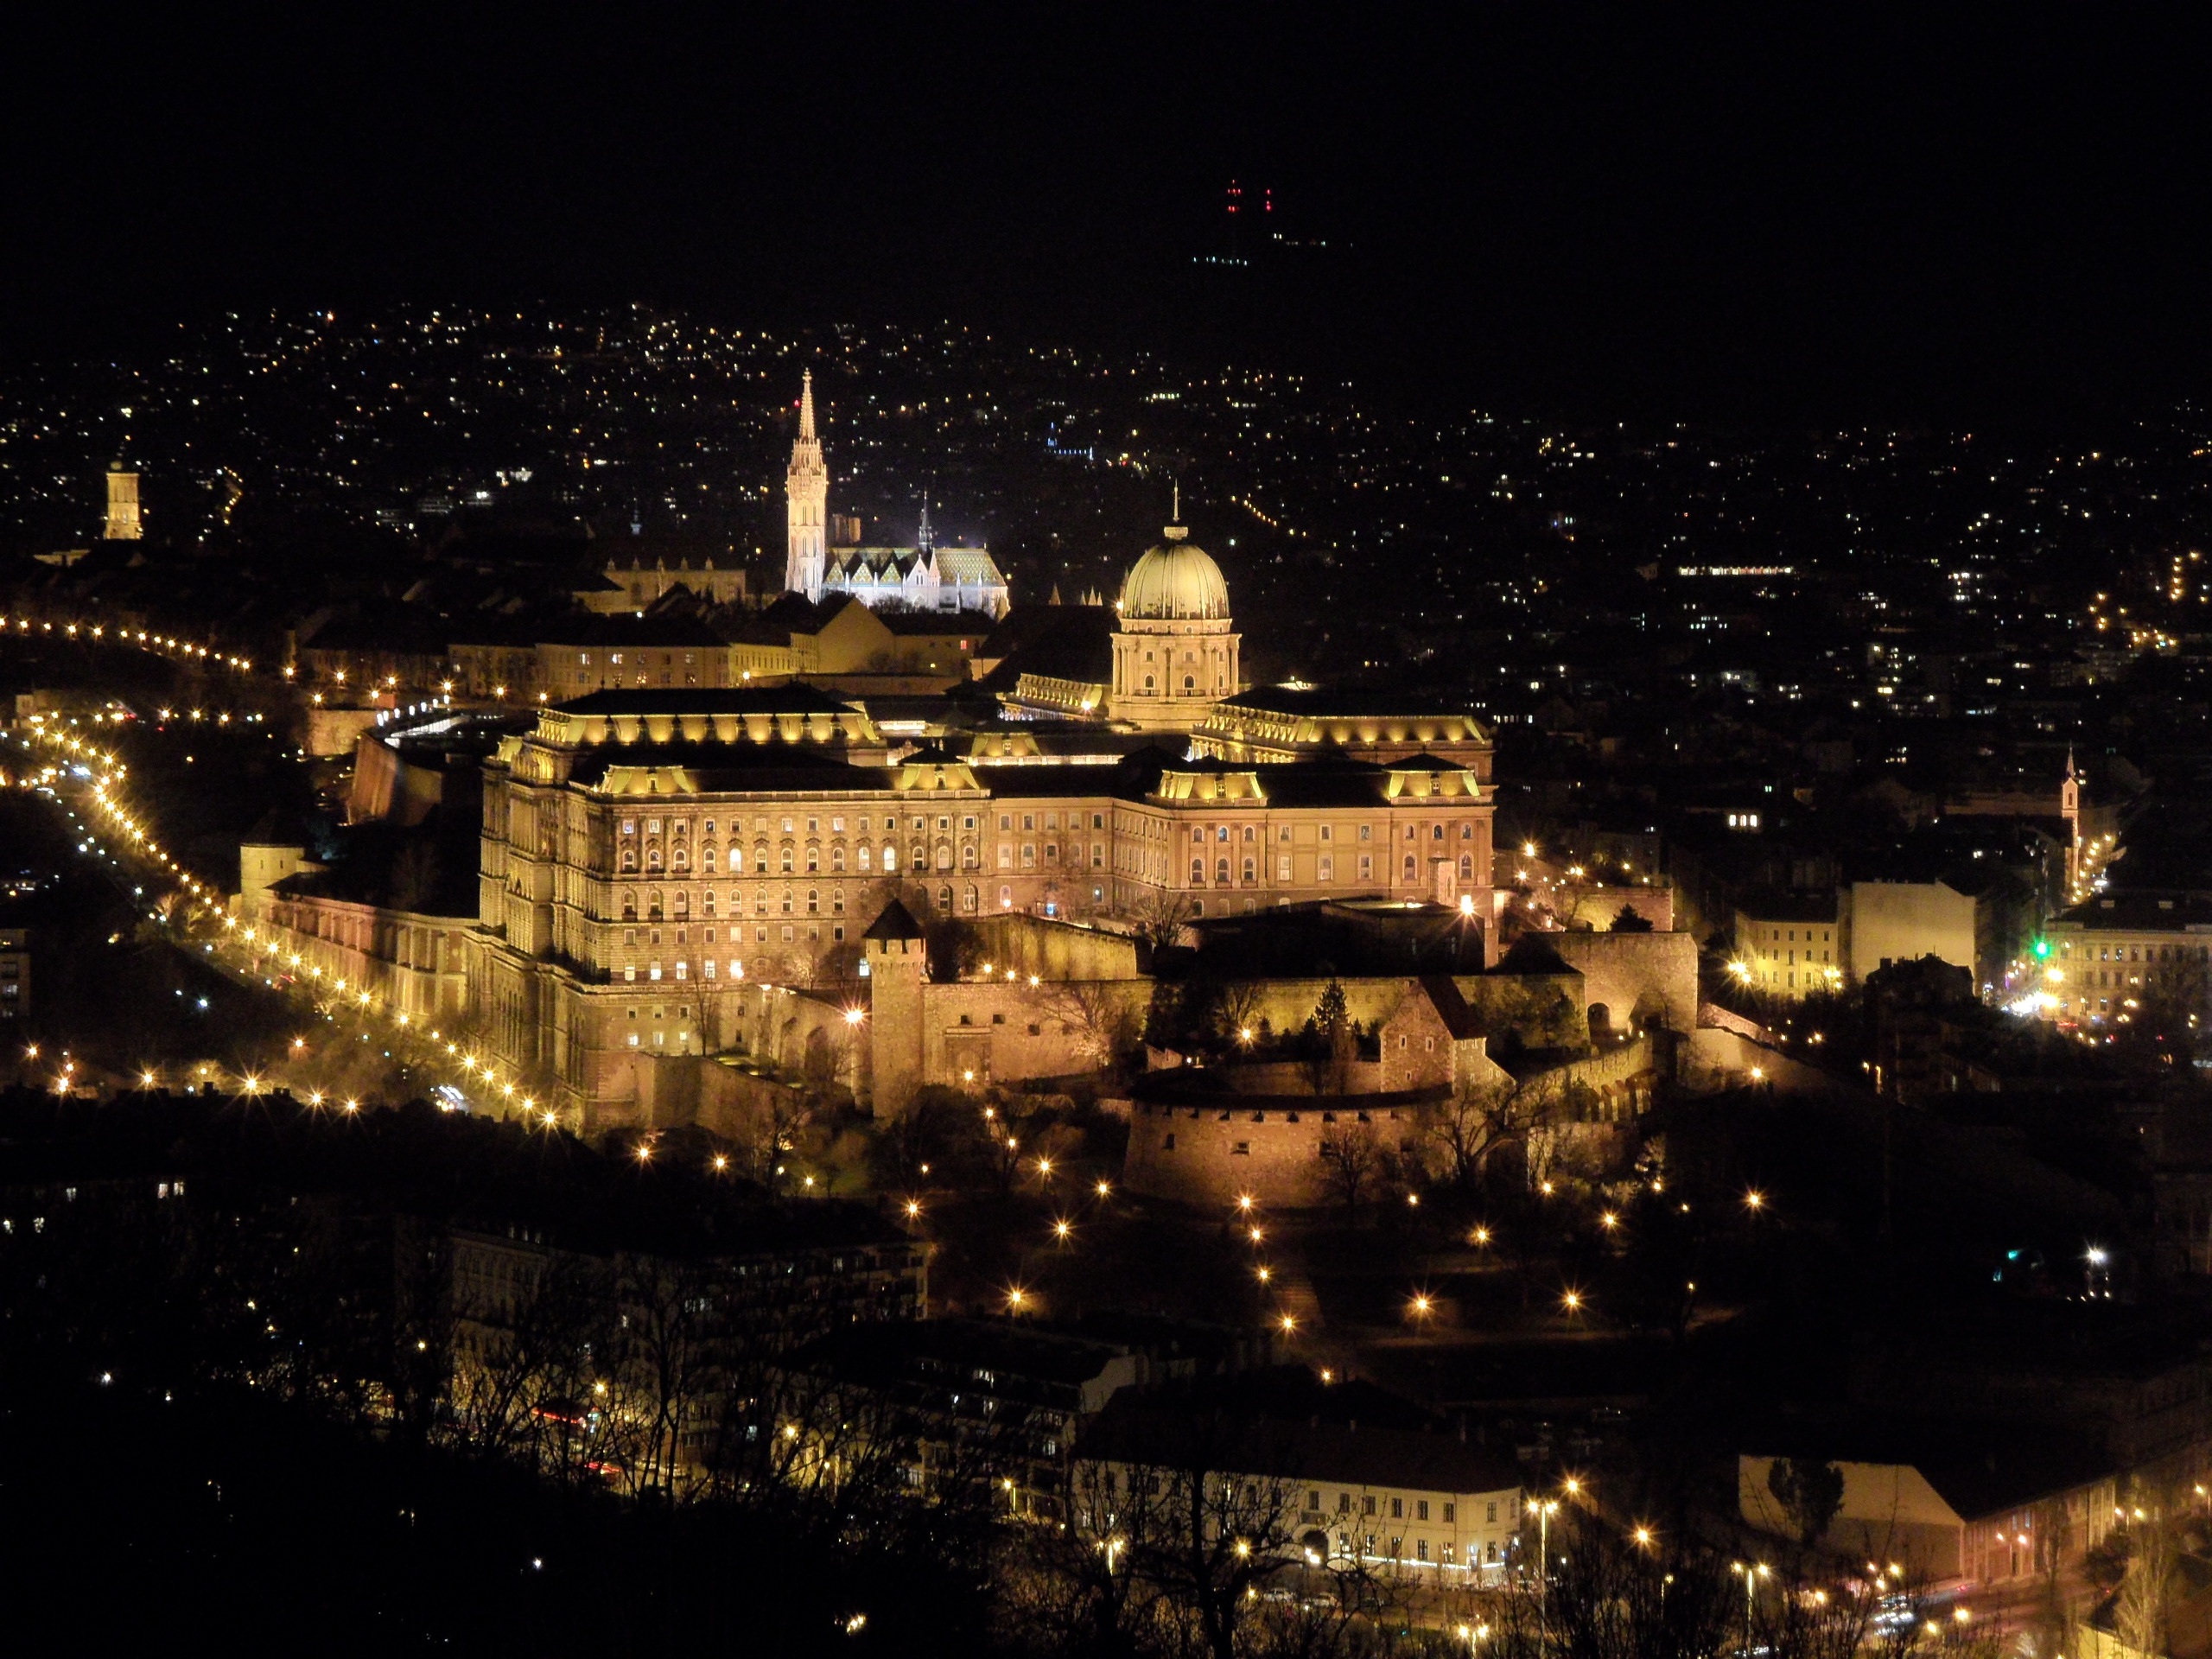
light, skyline, night, city, cityscape, panorama, dusk, evening, reflection, castle, darkness, budapest, metropolis, city at night, aerial photography, human settlement